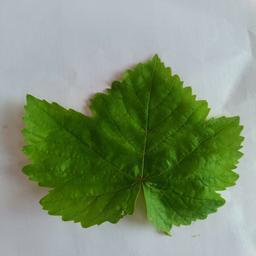
Label: Healthy Leaves